She's Gone (Hall & Oates song)

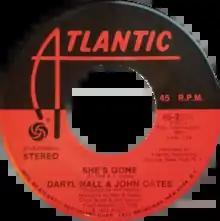
Side A of 1973 original US single

"She's Gone" is a song written and originally performed by the American duo Daryl Hall and John Oates. The soul ballad is included on their 1973 album, "Abandoned Luncheonette".